ASCAR Racing Series

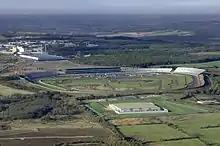
Aerial of Rockingham Motor Speedway

ASCAR fielded the latest NASCAR Generation 4 variant race machines at the time, a combined field of 5.7 litre V8s tuned to 470 bhp & sporting Ford Taurus, Chevrolet Monte Carlo or Pontiac Grand Prix body shells.